La Boulaye

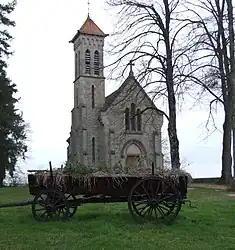
The church in La Boulaye

La Boulaye is a commune in the Saône-et-Loire department in the region of Bourgogne-Franche-Comté in eastern France.